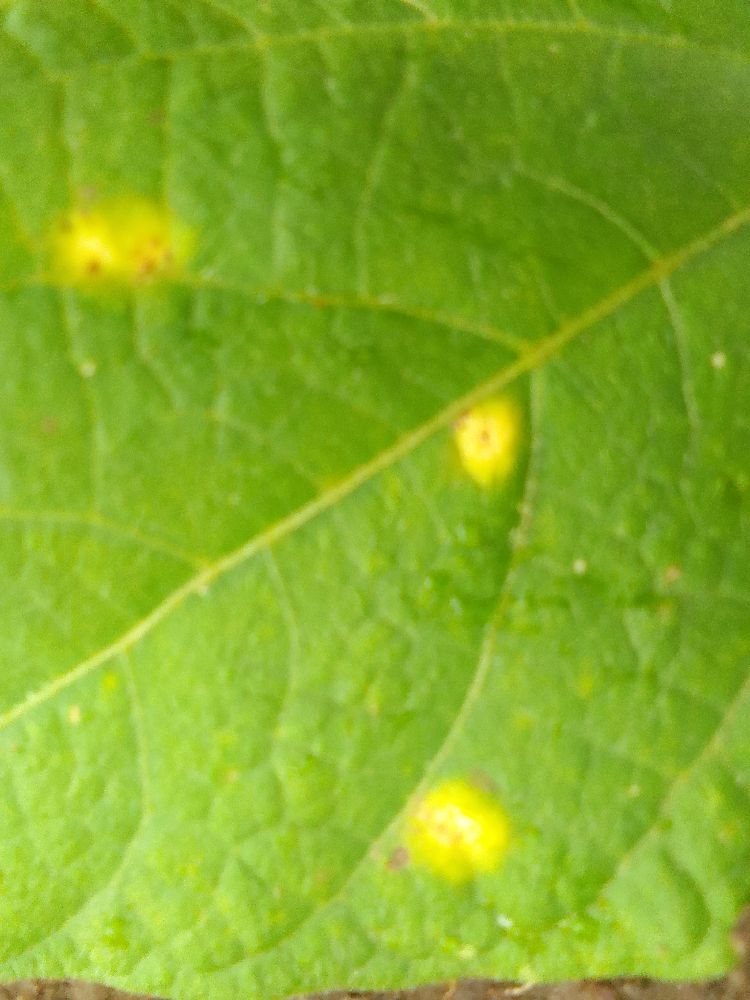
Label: rust